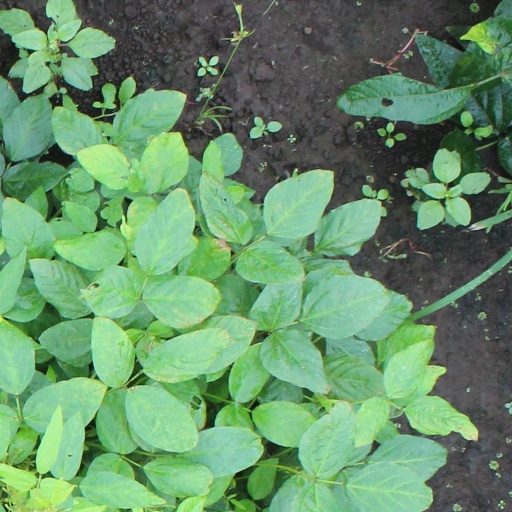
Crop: soybean